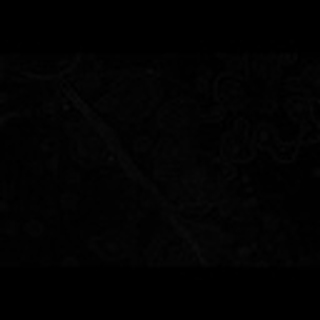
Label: cotton_target_spot